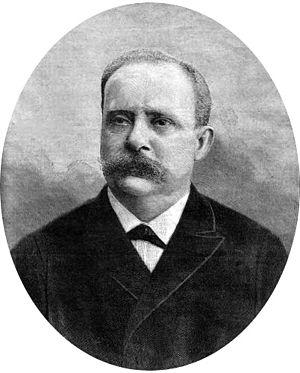
François Eugène Turpin, né le 30 septembre 1848 à Paris et mort le 24 janvier 1927 à Pontoise, est un chimiste français qui travailla notamment dans le domaine des explosifs.